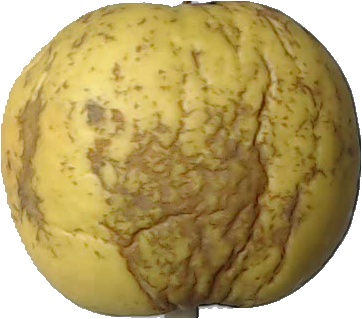
Label: apple_golden_1